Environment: real
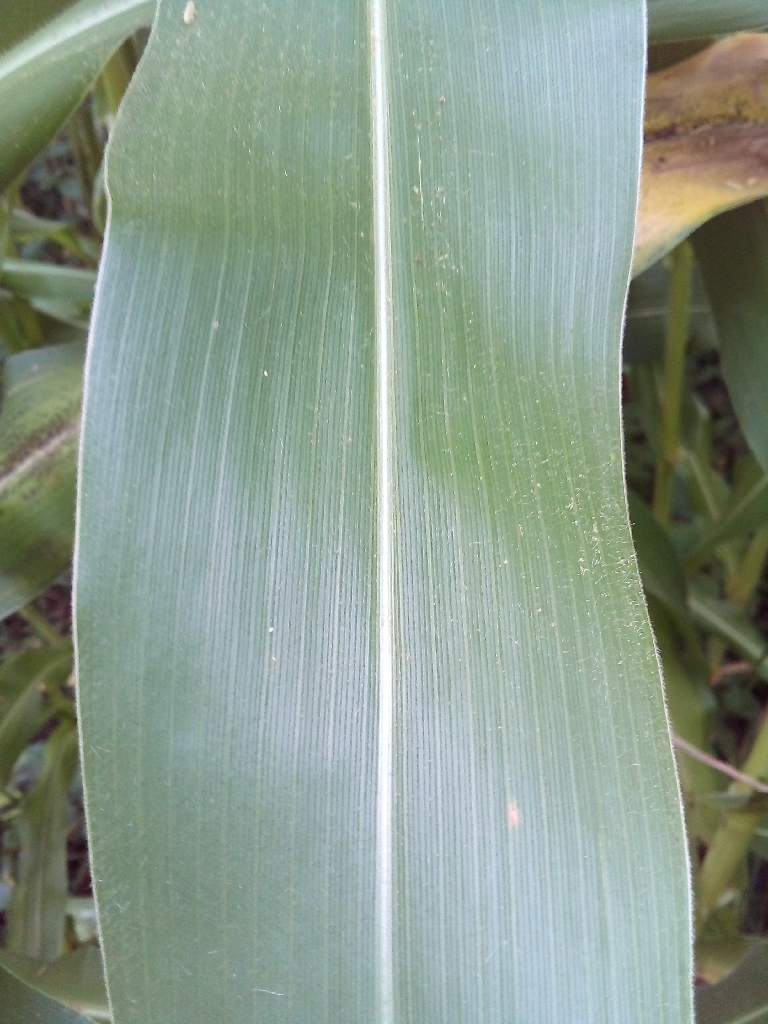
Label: healthy